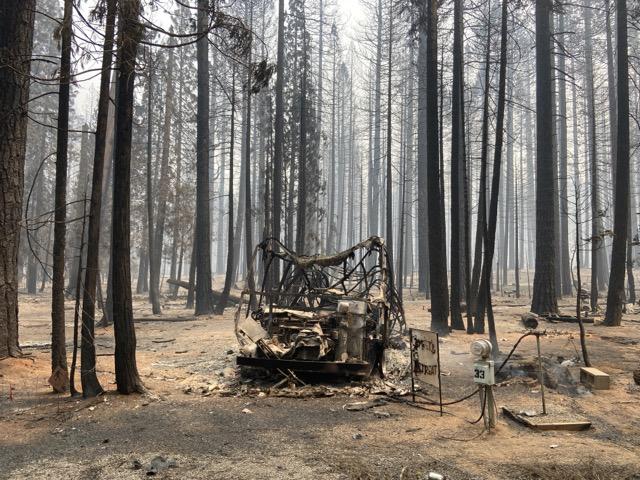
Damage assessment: destroyed